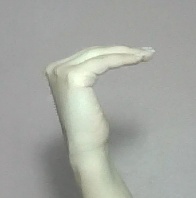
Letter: haa